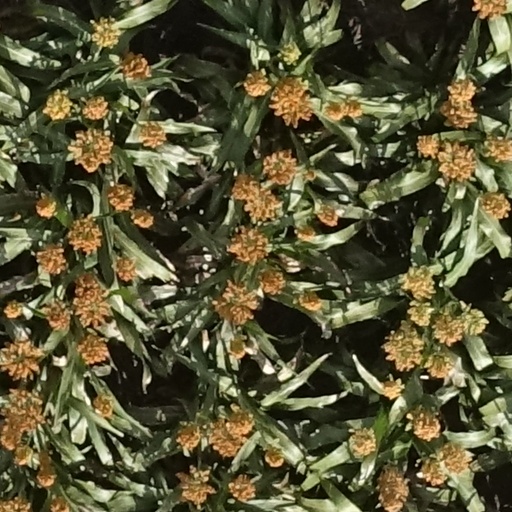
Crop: sorghum